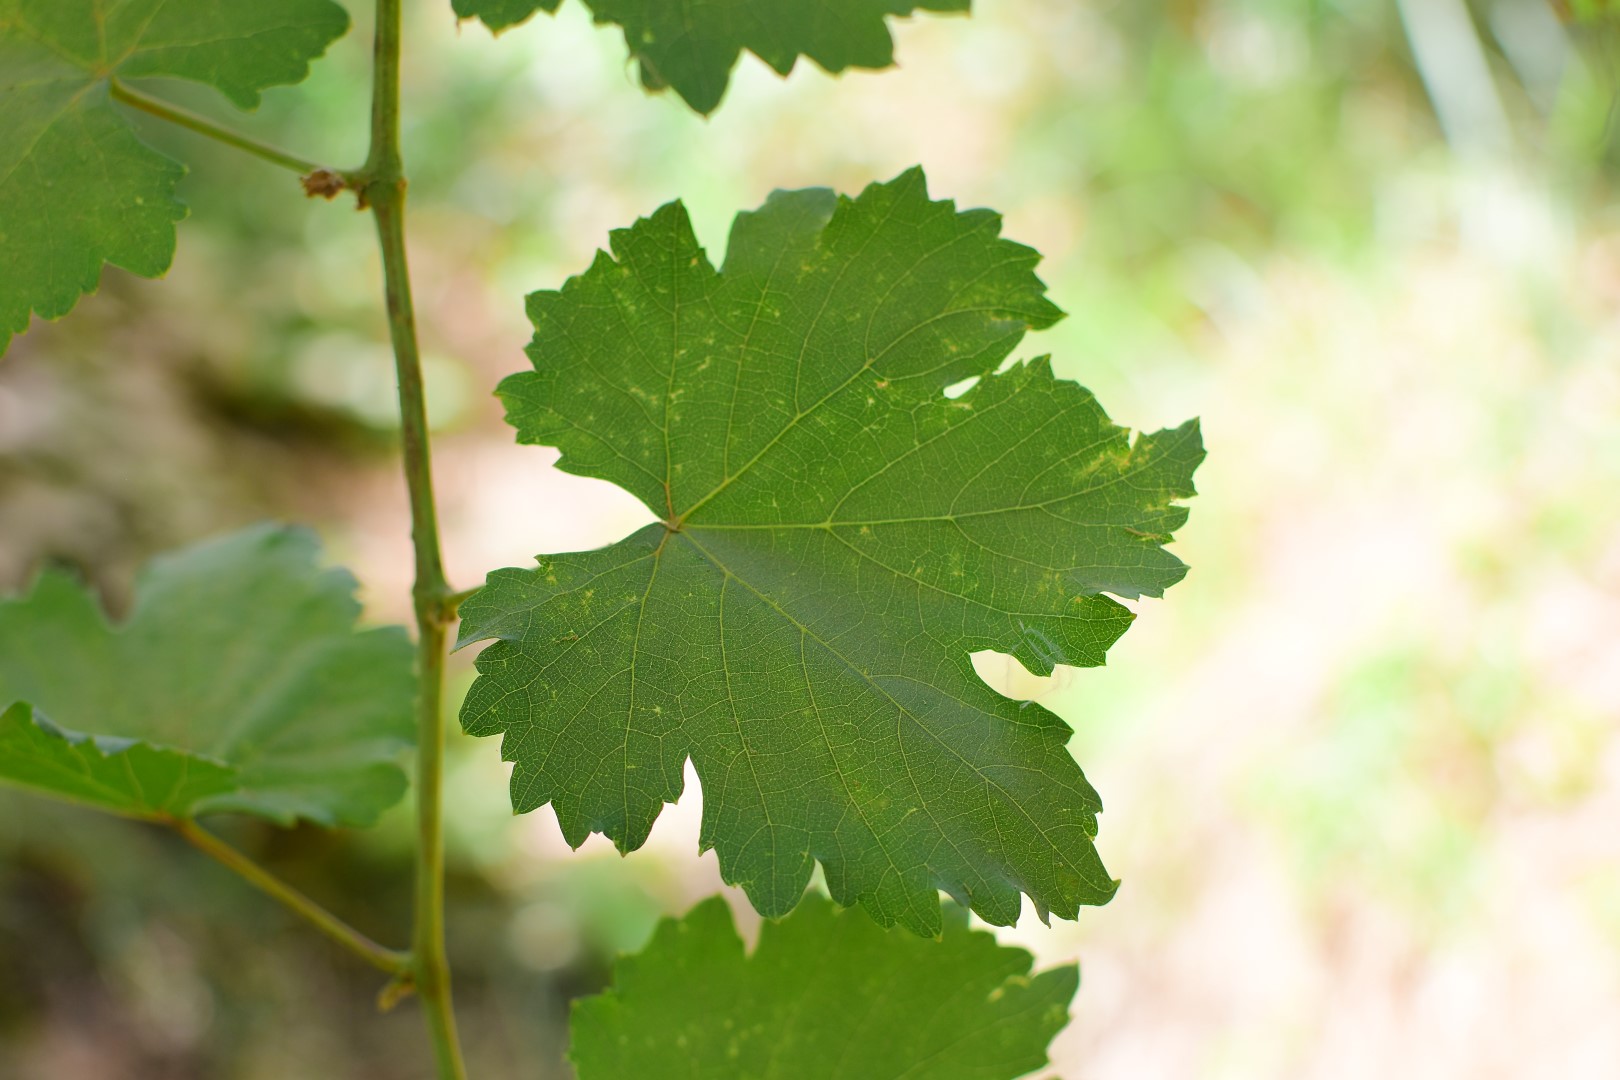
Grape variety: Kamali